Brabham

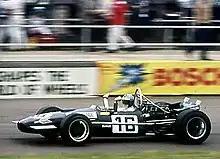
Several F1 teams used Brabhams (Piers Courage, FWRC, 1969).

Brabham cars were also widely used by other teams, and not just in Formula One. Jack Brabham and Ron Tauranac called the company they set up in 1961 to design and build formula racing cars to customer teams Motor Racing Developments (MRD), and this company had a large portfolio of other activities. Initially, Brabham and Tauranac each held 50 per cent of the shares. Tauranac was responsible for design and running the business, while Brabham was the test driver and arranged corporate deals like the Repco engine supply and the use of the MIRA wind tunnel. He also contributed ideas to the design process and often machined parts and helped build the cars.